Indian River Lagoon

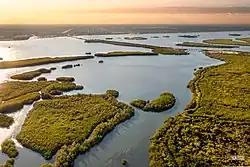
Aerial view of Indian River Lagoon

The Indian River Lagoon is a grouping of three lagoons: the Mosquito Lagoon, the Banana River, and the Indian River, on the Atlantic Coast of Florida; one of the most biodiverse estuaries in the Northern Hemisphere and is home to more than 4,300 species of plants and animals.